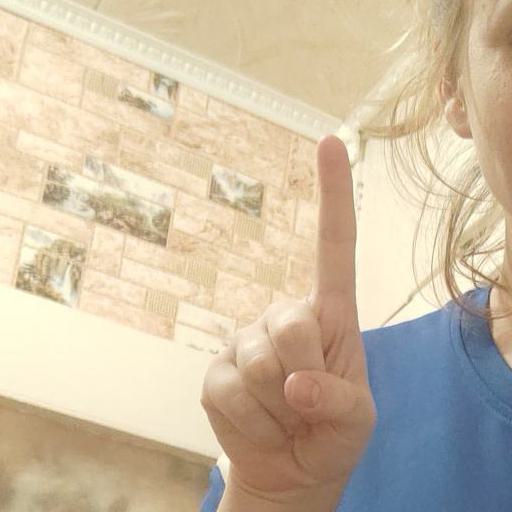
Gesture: one